Mespilia

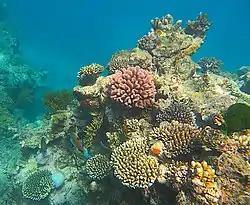
"Mespilia globulus" can commonly be found in shallow water, tropical, reef climates such as those in the Indo-Pacific.

They mainly inhabit shallow water reefs, coral rubble, and seagrass bed environments, generally at depths of 0–200 meters. They occur in shallow, tropical waters in the Indo-Pacific and Indian Ocean as well as the south west coast of the western Pacific and Japan. However, they are not constrained to this area, and can be found in most tropical environments near the equator, especially coral reef and seagrass bed environments. During the breeding season, "Mespilia globulus" can be found abundantly near the coast, but are not as common there other times of the year as they migrate slightly off the coast when not breeding.